Kuo Lien-ying

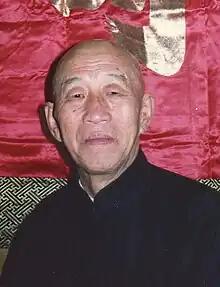
Kuo in 1975

Kuo Lien-ying (1895 in Inner Mongolia, China – 1984) was one of the most distinguished and revered martial artists of the twentieth century. He brought the Guang Ping Yang tai chi to the United States.